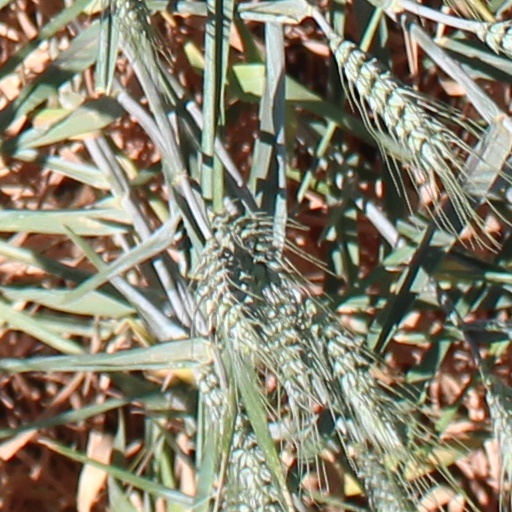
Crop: wheat